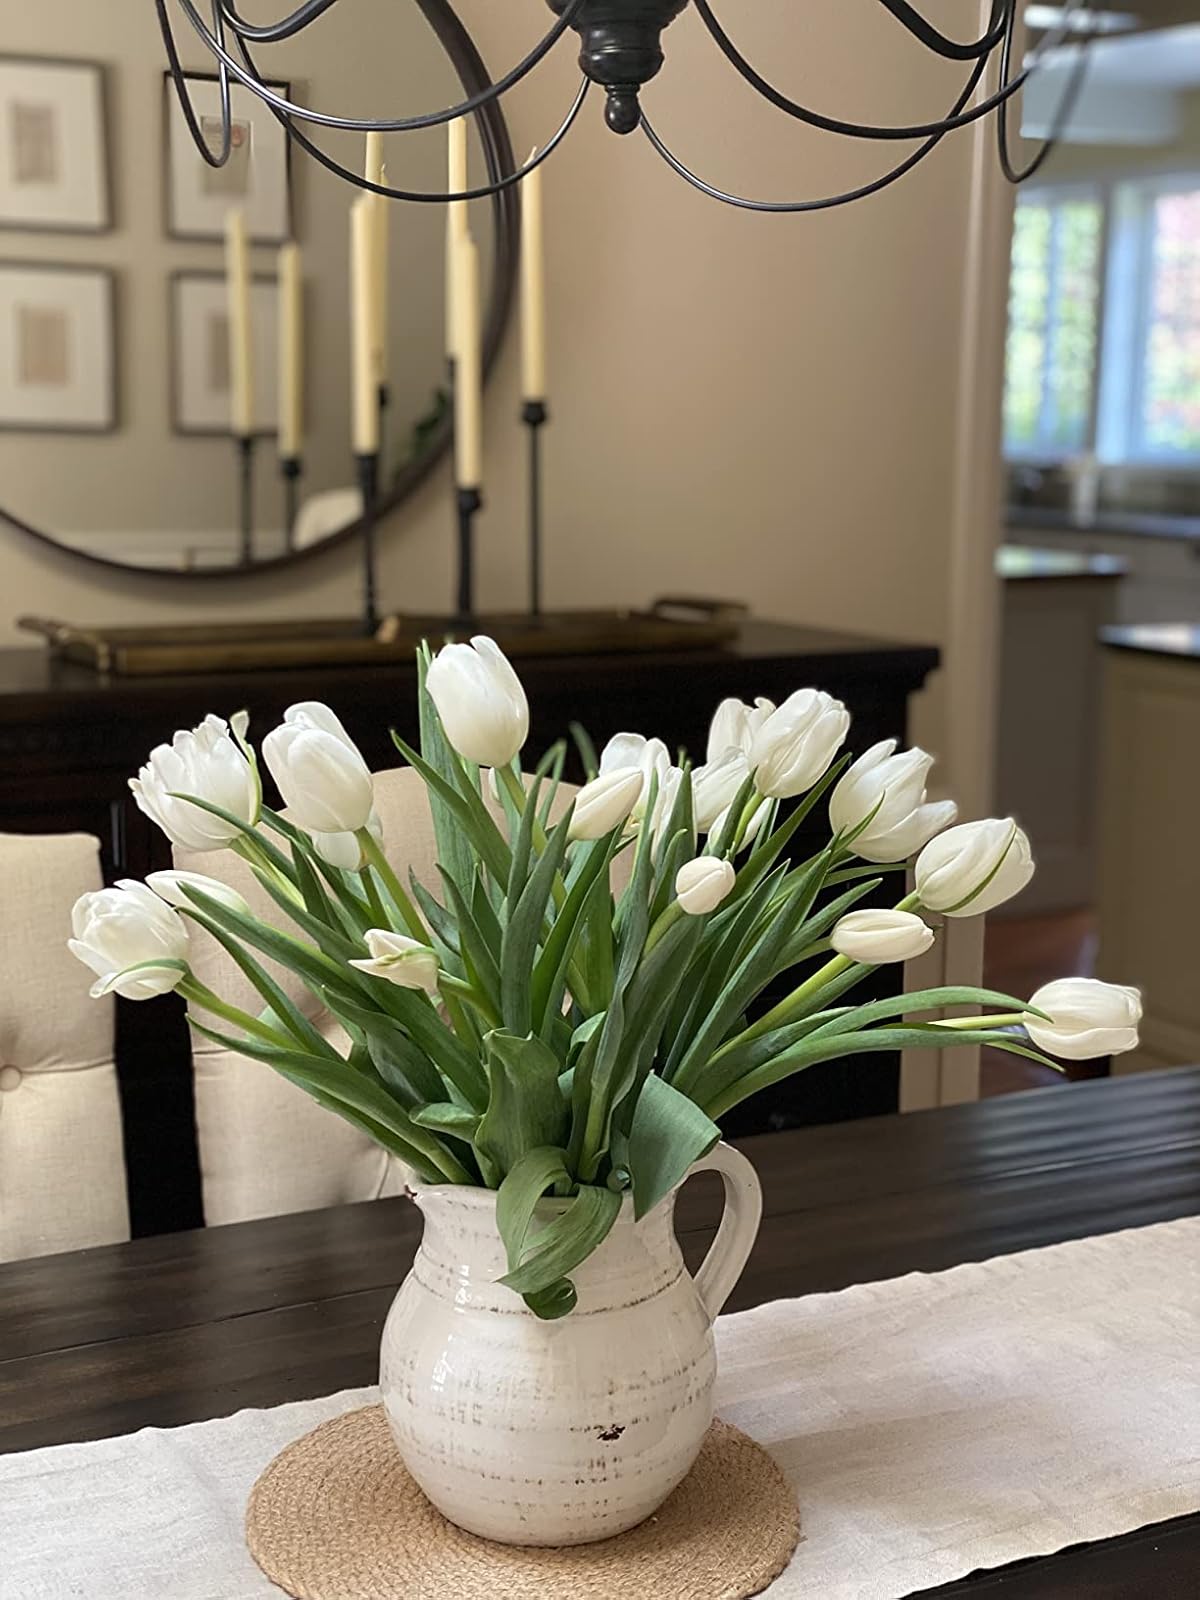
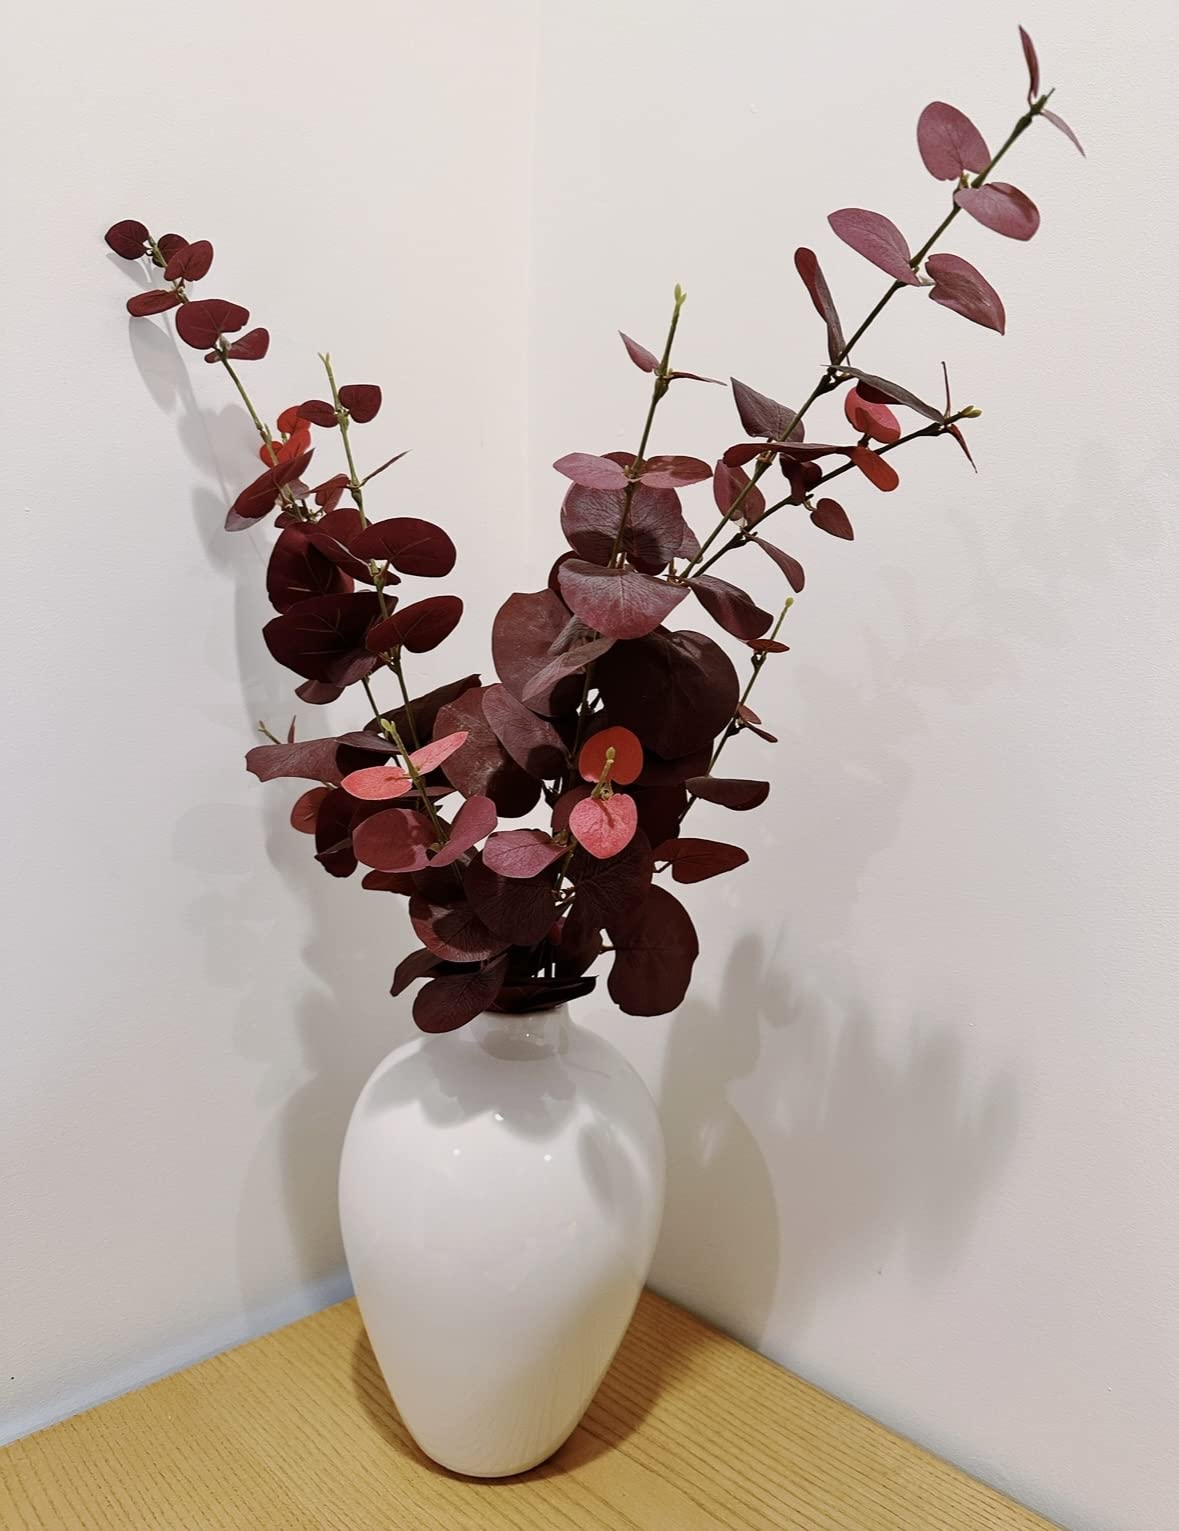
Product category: vase
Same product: no